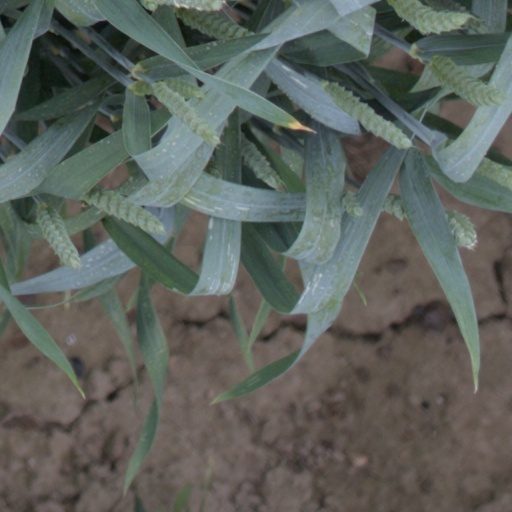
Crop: wheat